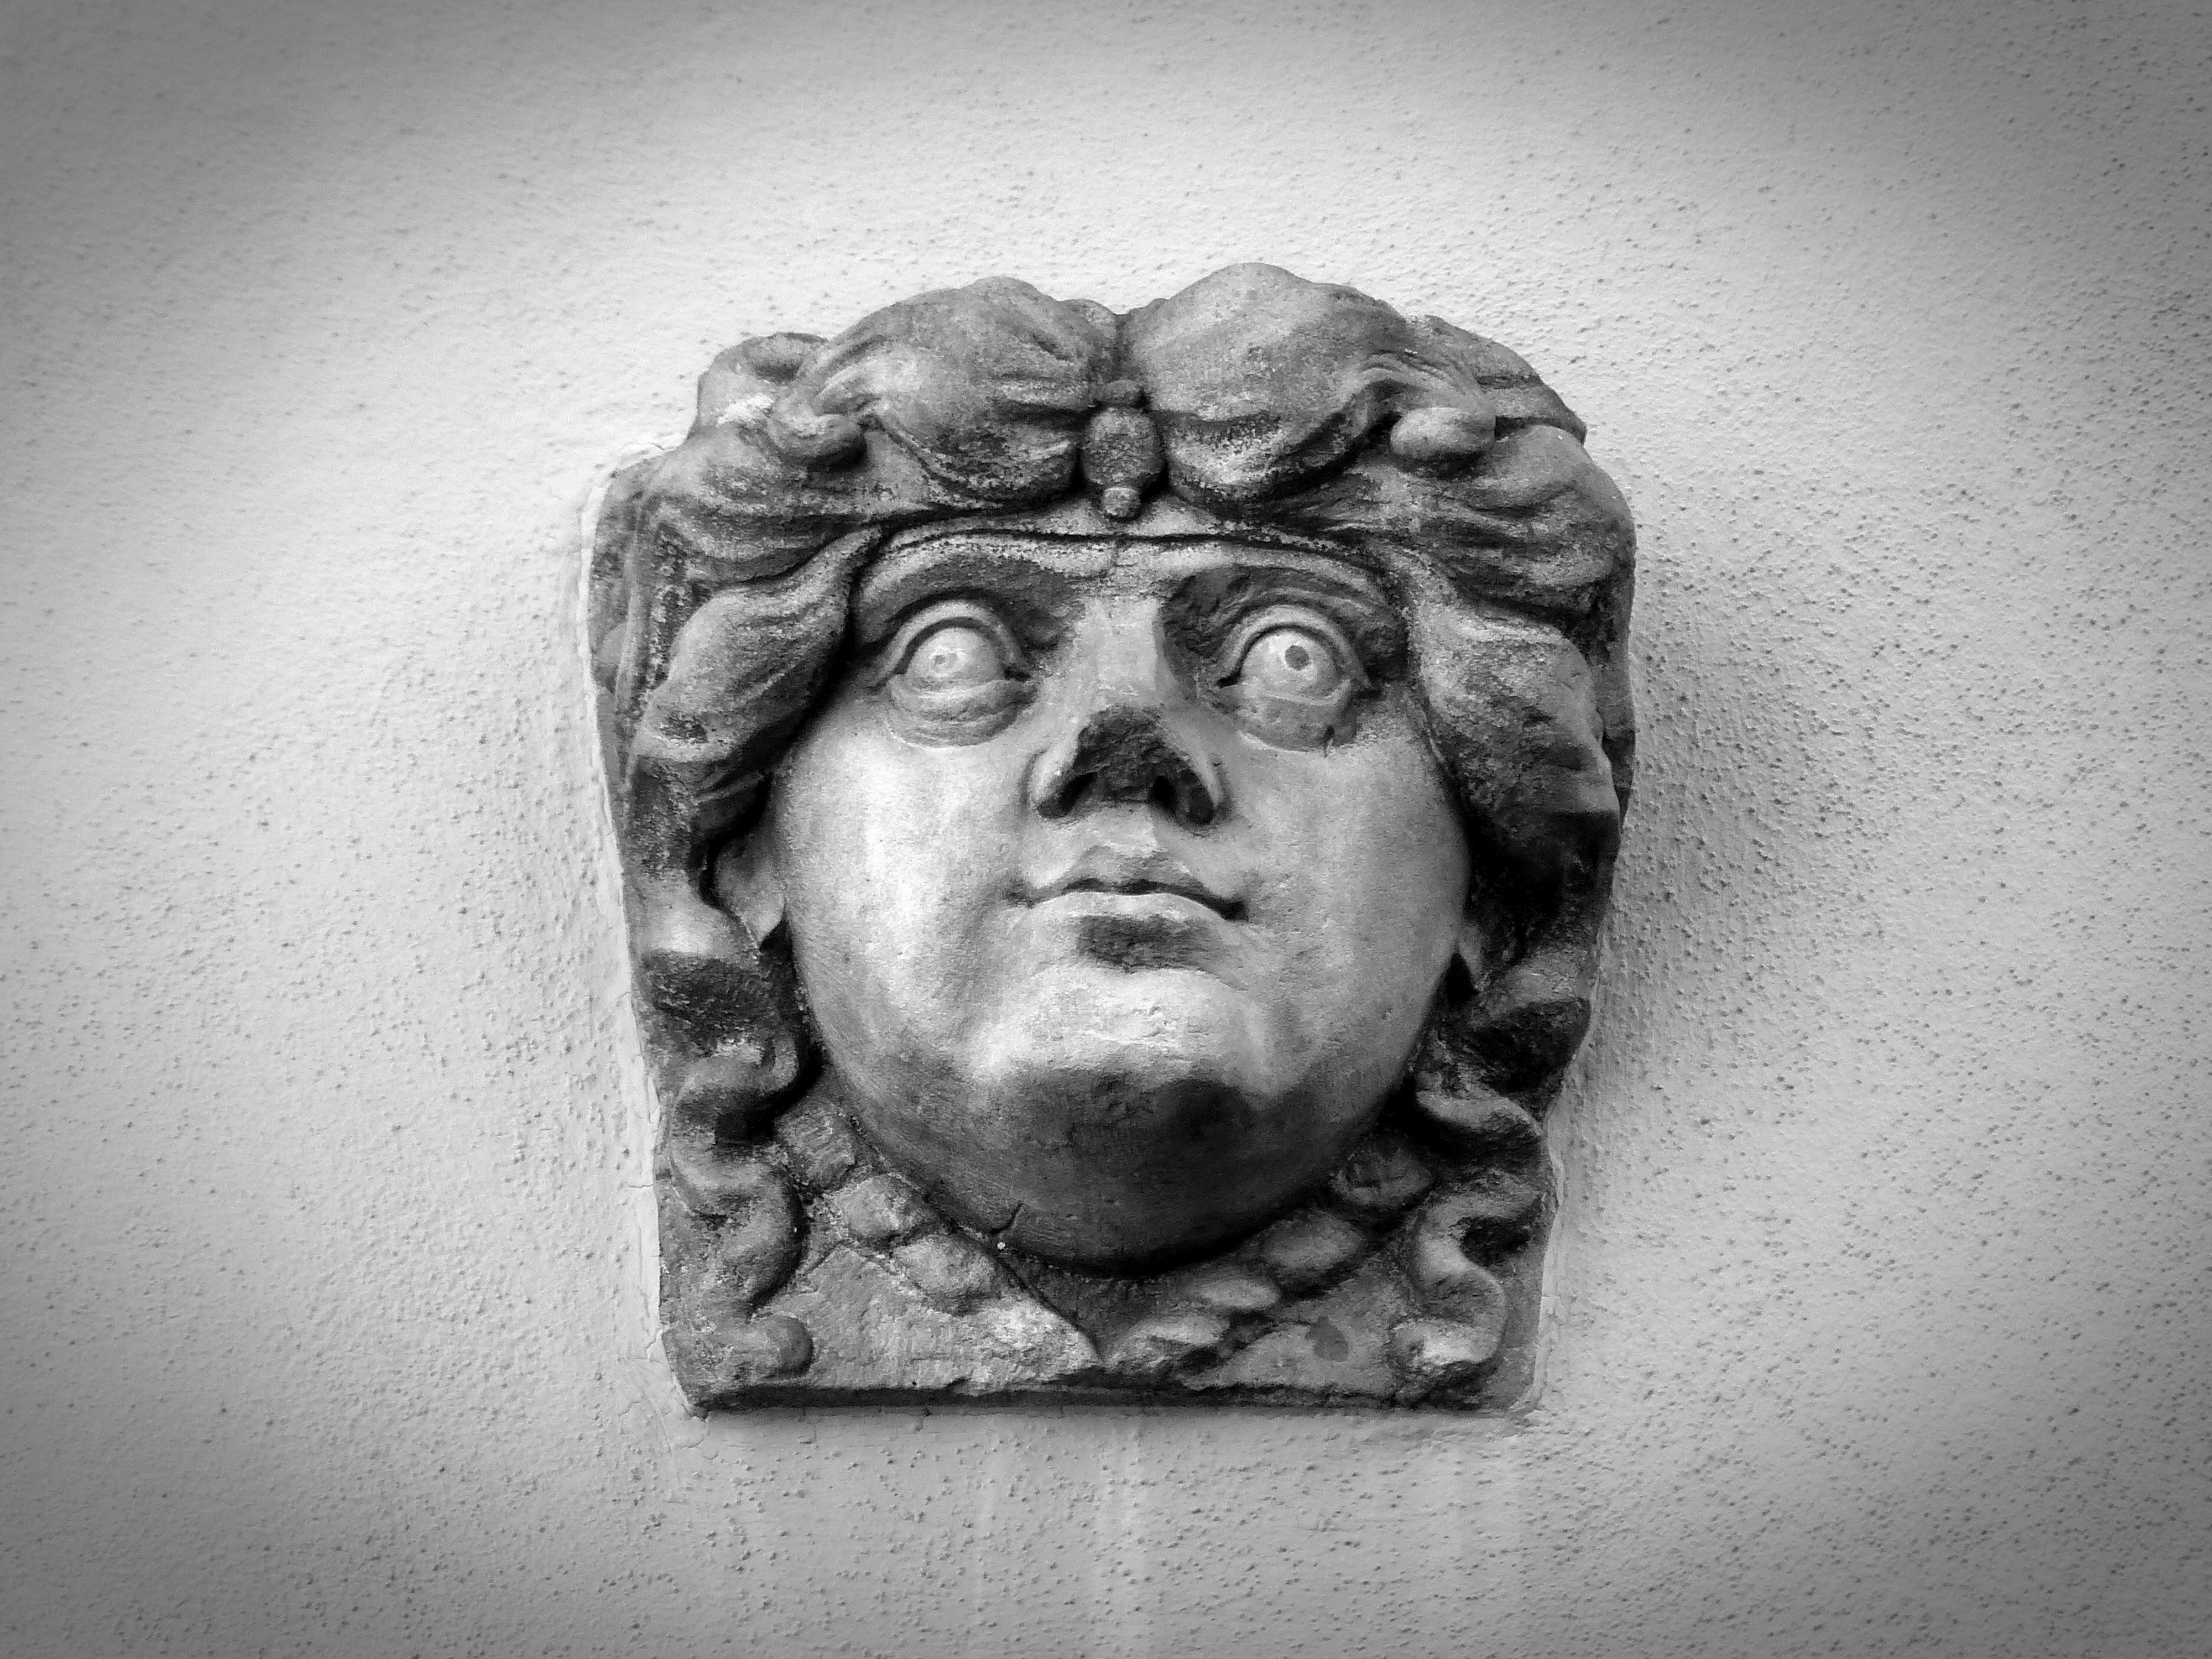
black and white, photography, wall, stone, monument, statue, portrait, monochrome, artwork, face, sculpture, art, figure, sketch, drawing, head, hauswand, housewife, contour, monochrome photography, ancient history